Sarikei

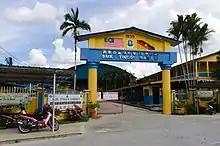
SMK Tinggi Sarikei

Several Chinese primary schools were set up before the Japanese occupation. Amongst them were: Su Kwon primary school (1920), Su Hua primary school (1926), and Kwang Chien primary school (1927). St Anthony school was set up by Catholic missionaries in 1936. Secondary schools offer the highest level of education is Sarikei. Among these is Sarikei Hwa Chiew secondary school which was established in 1938. In 1970, upon request by Malaysian Ministry of Education, the name was changed to SMK Tinggi Sarikei. Established in 1967, Ming Lik secondary school is the only Chinese independent high school in Sarikei. Other secondary schools include: SMK Sarikei Baru and SMK Bandar Sarikei. The Sarikei Community College offers certificate courses on culinary and computer systems and support.